Murder of Pamela Werner

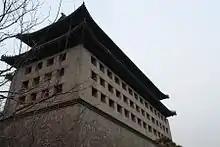
A tall rectangular stone building with a Chinese-style roof seen from near its base with some bare tree branches in front

Shortly after 8 a.m. the next day, two rickshaw pullers near the Fox Tower along the city's old walls noticed a group of wild dogs showing interest in a bundle lying in the ditch near the wall, all that remained of the canal that had formerly run along it. An elderly man saw this too, and went down to take a closer look. After finding it was the severely beaten and stabbed body of what appeared to be a young European woman, he ran to the nearest police box, a quarter of a mile (400 m) away, to report it.